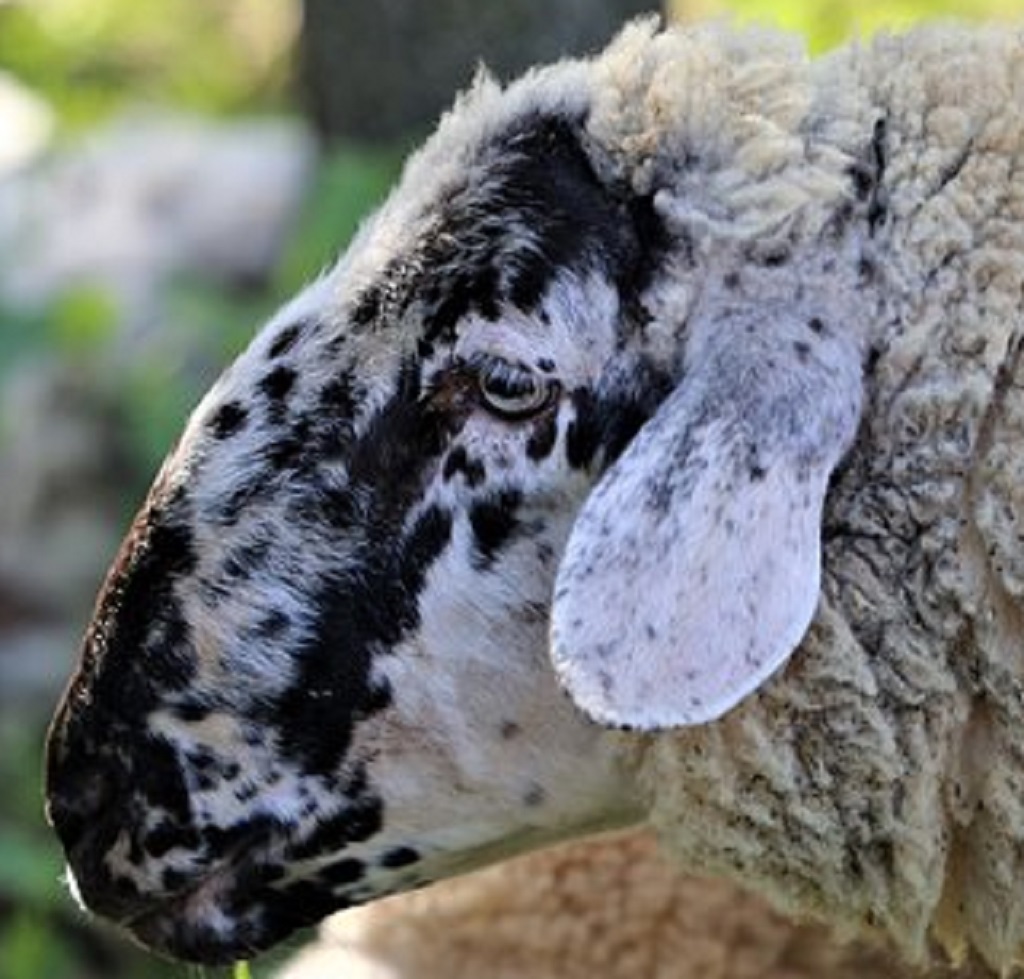
Label: no pain